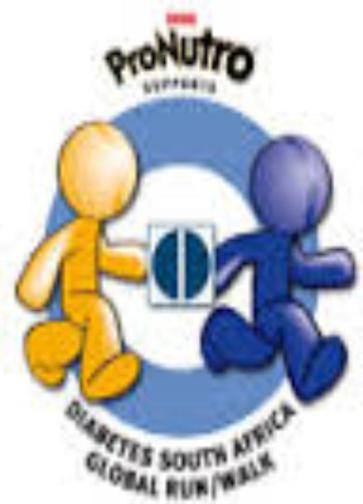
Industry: Food